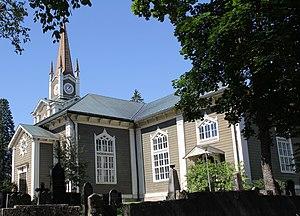
Cet article recense les églises évangéliques-luthériennes de Finlande.
L'église d'Urjala est une église luthérienne située à Urjala en Finlande.